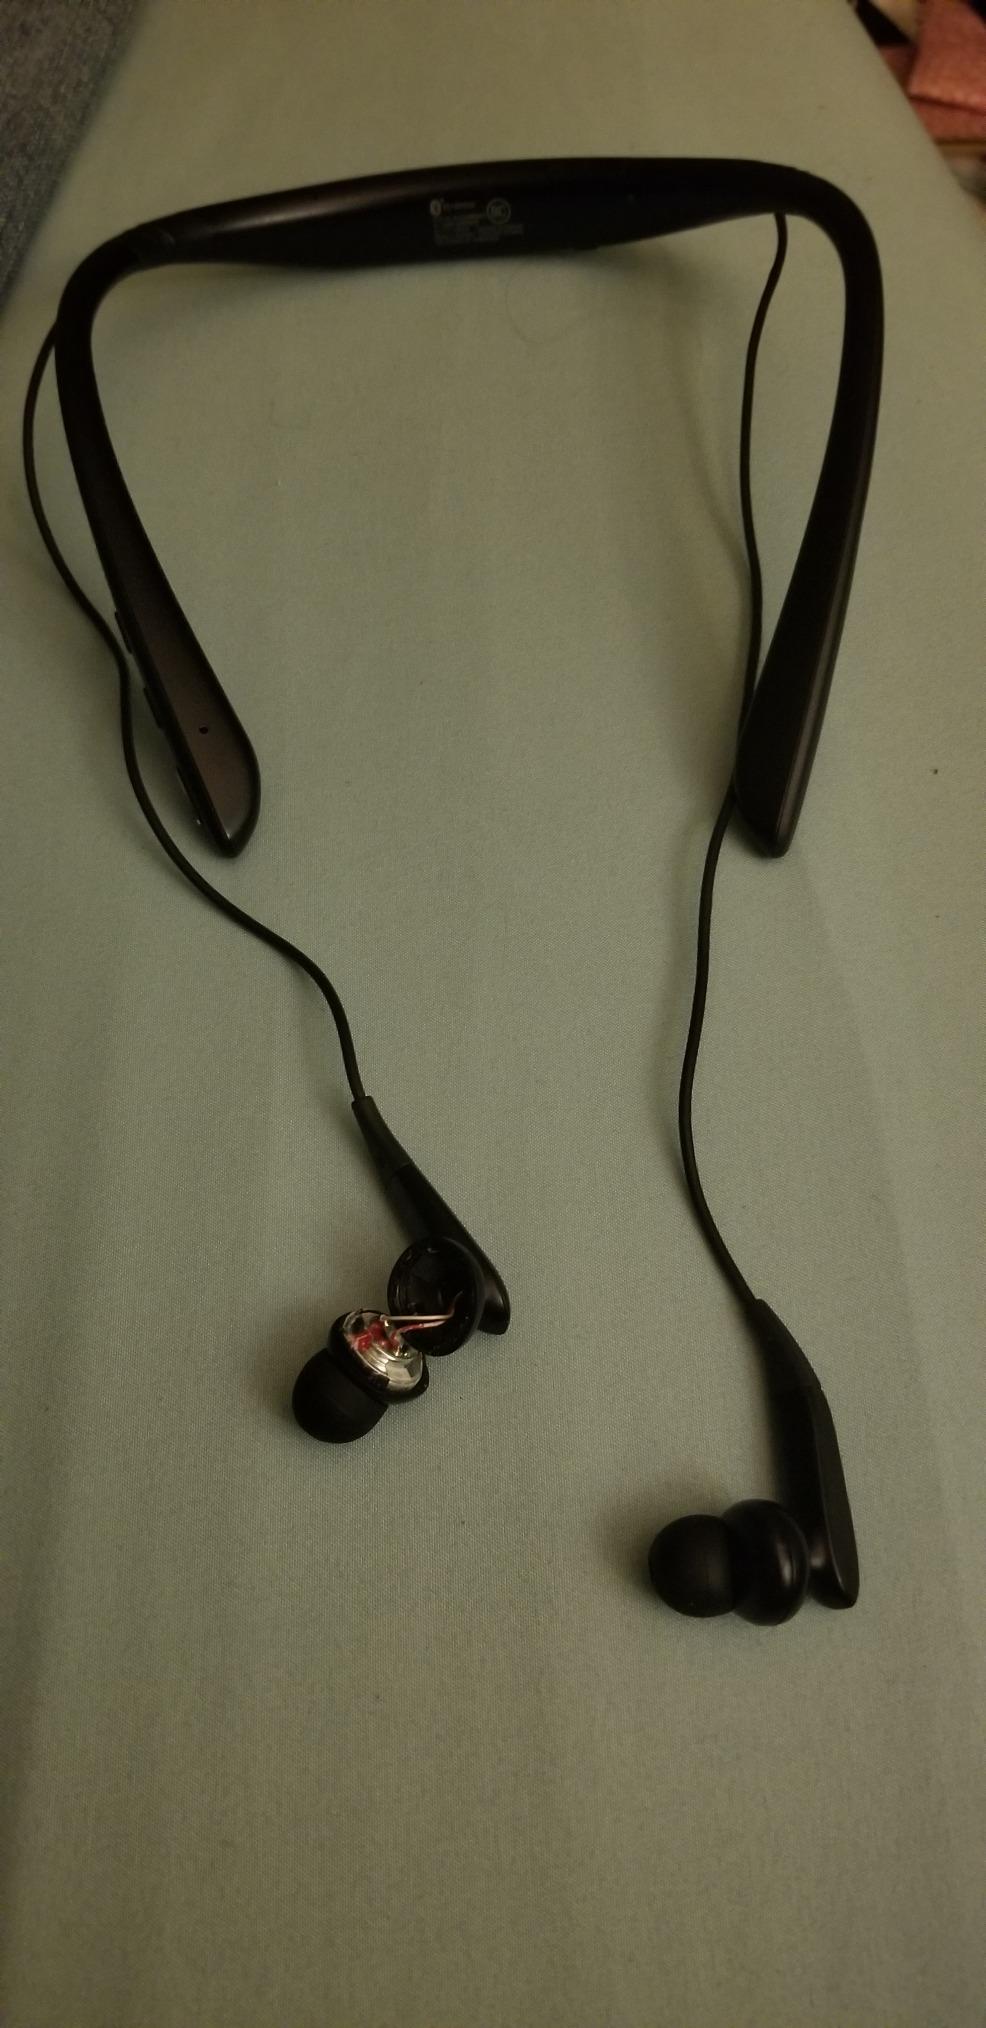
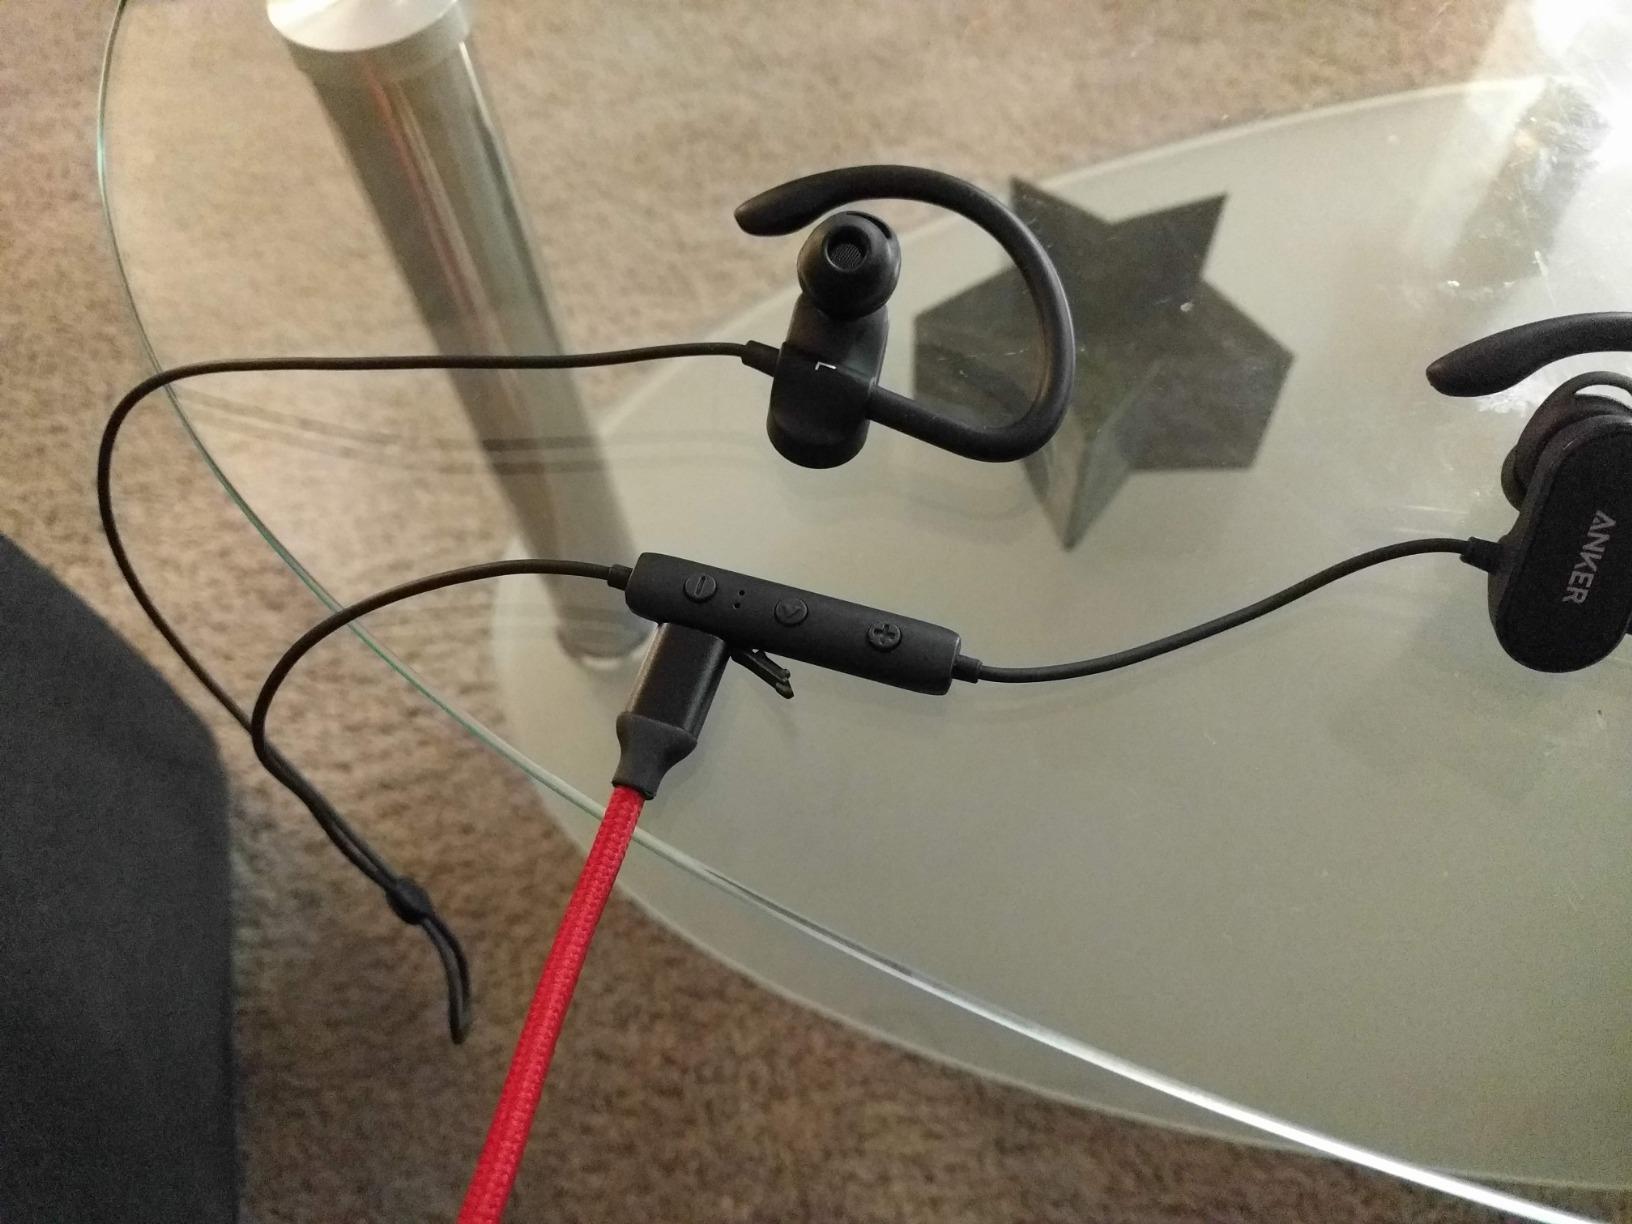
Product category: headphones
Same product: no